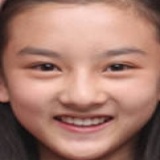
diễn viên Tống Tổ Nhi